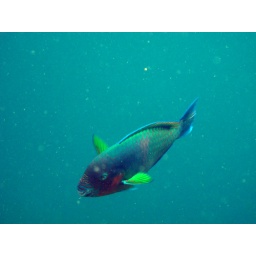
Parrot fish in blue